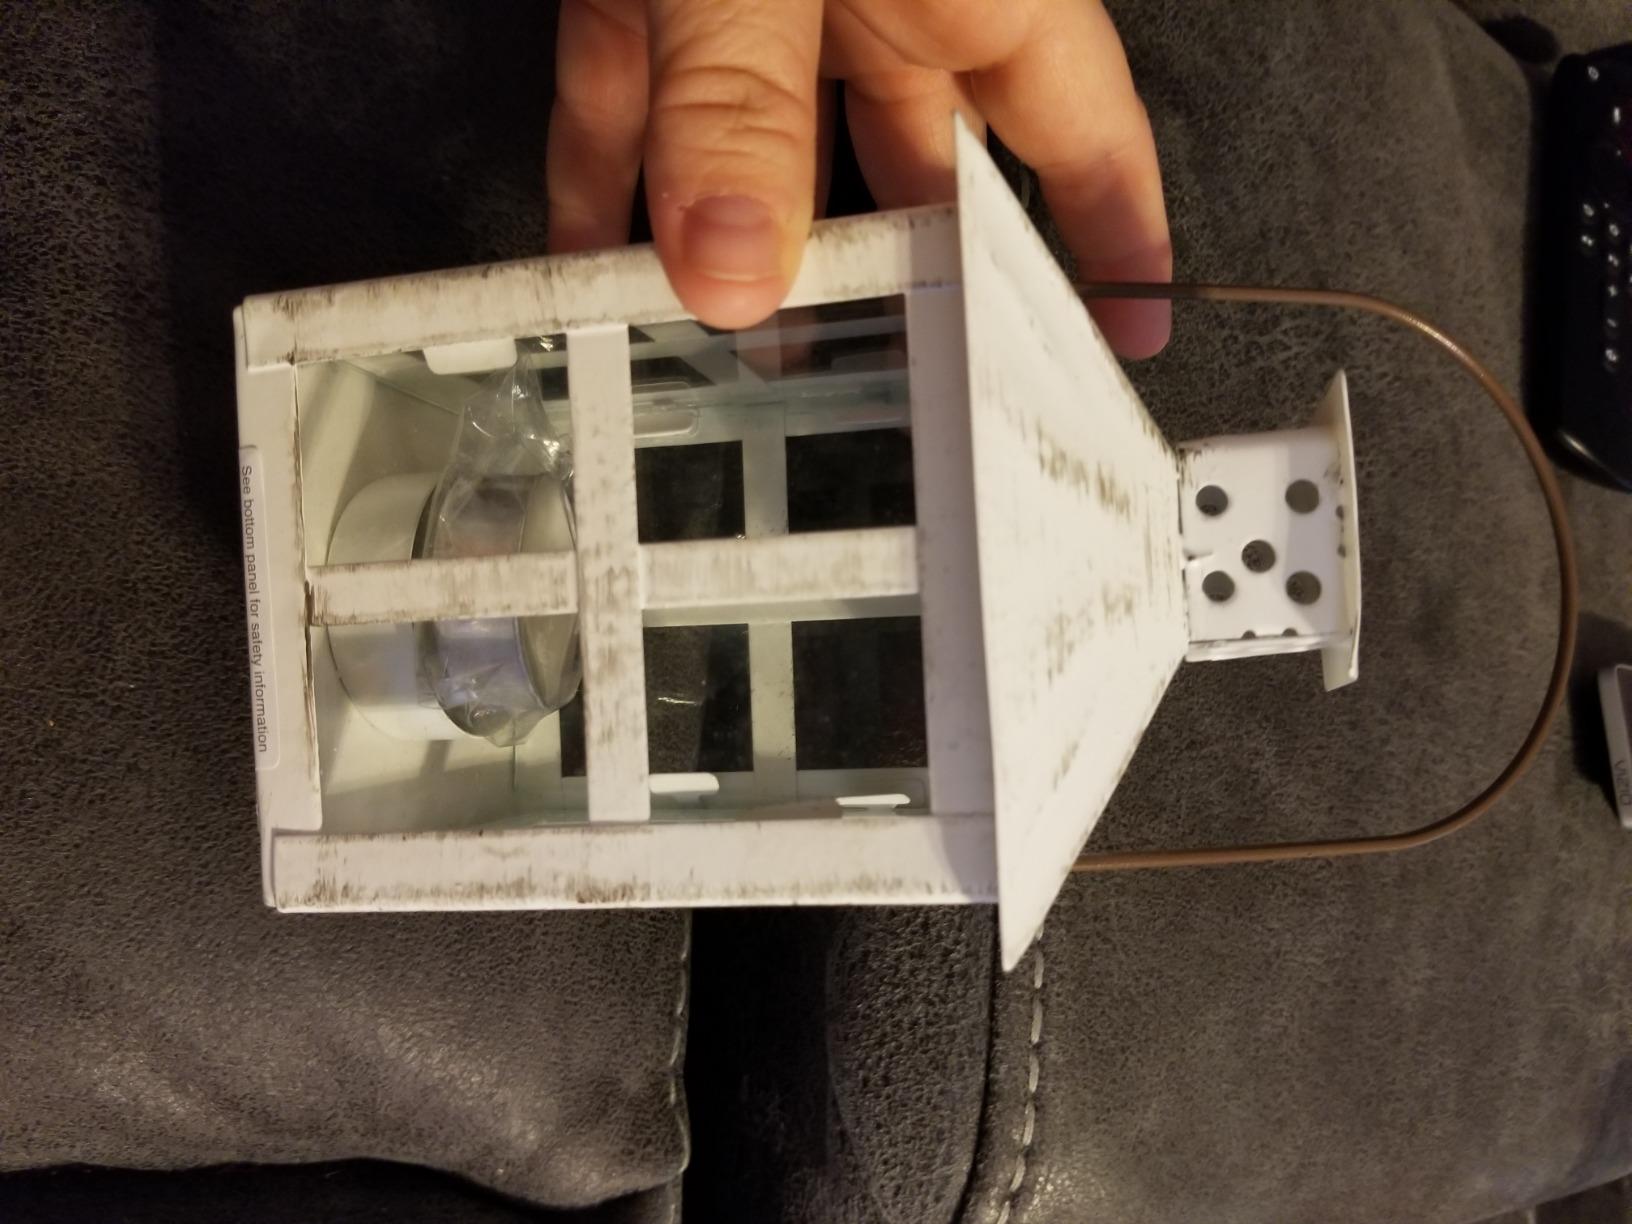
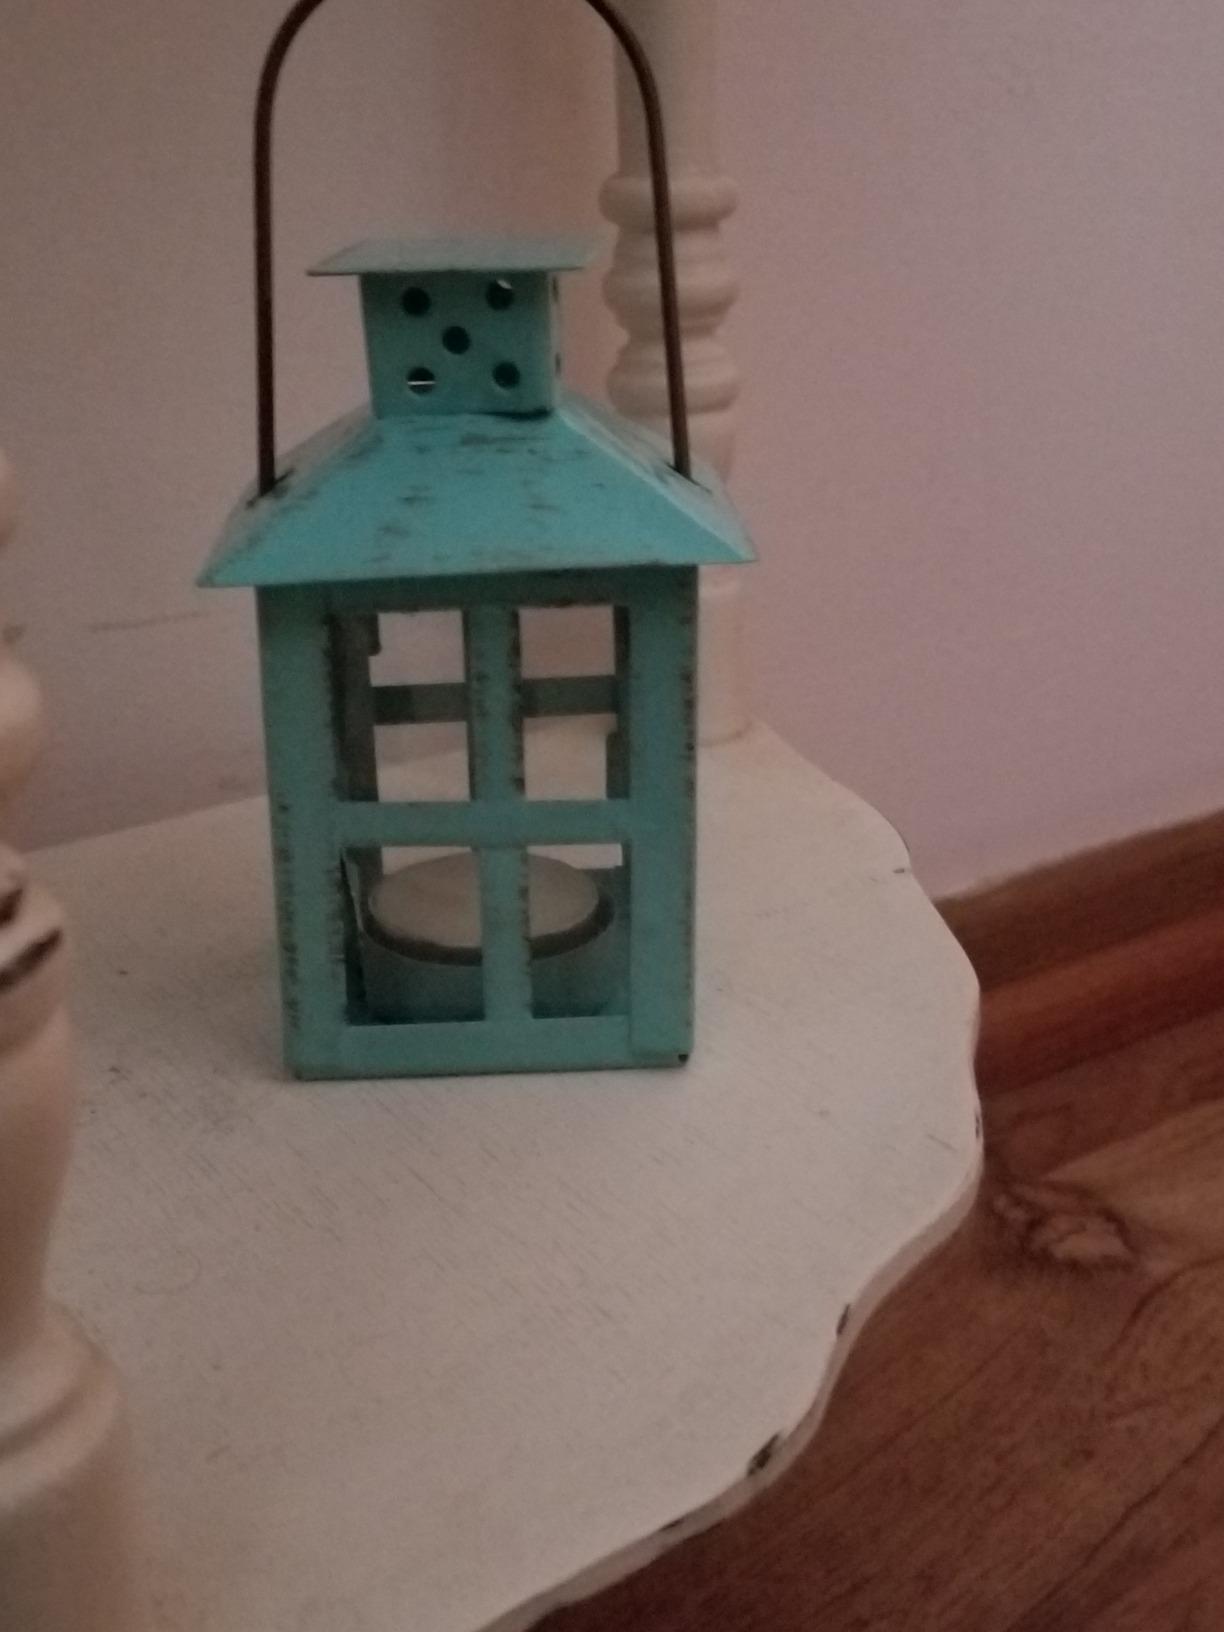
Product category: lantern
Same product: no